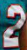
Number: 2